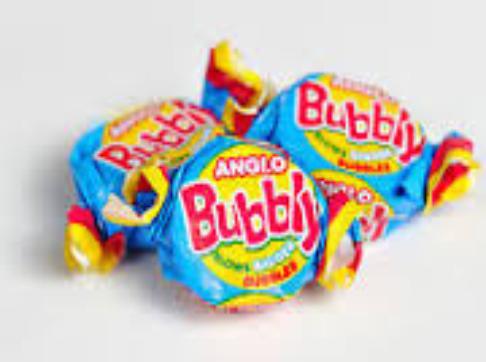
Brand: Anglo Bubbly
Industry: Food